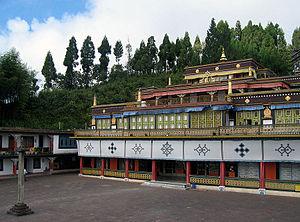
Liste non exhaustive des Temples et monastères bouddhistes à travers le monde.
La controverse du 17ᵉ karmapa est liée à l'existence de deux candidats à la succession du 16ᵉ karmapa, chef de l'école karma-kagyu du bouddhisme tibétain. Orgyen Trinley Dorje est intronisé le 7 juin 1992 au Tibet par le 12ᵉ Taï Sitou Rinpoché, le gouvernement Chinois, et plusieurs hauts lamas dont le dalaï-lama. Trinley Thaye Dorje est intronisé en mars 1994 par Shamar Rinpoché et plusieurs autres grands lamas dont Béru Khyentsé Rinpoché.